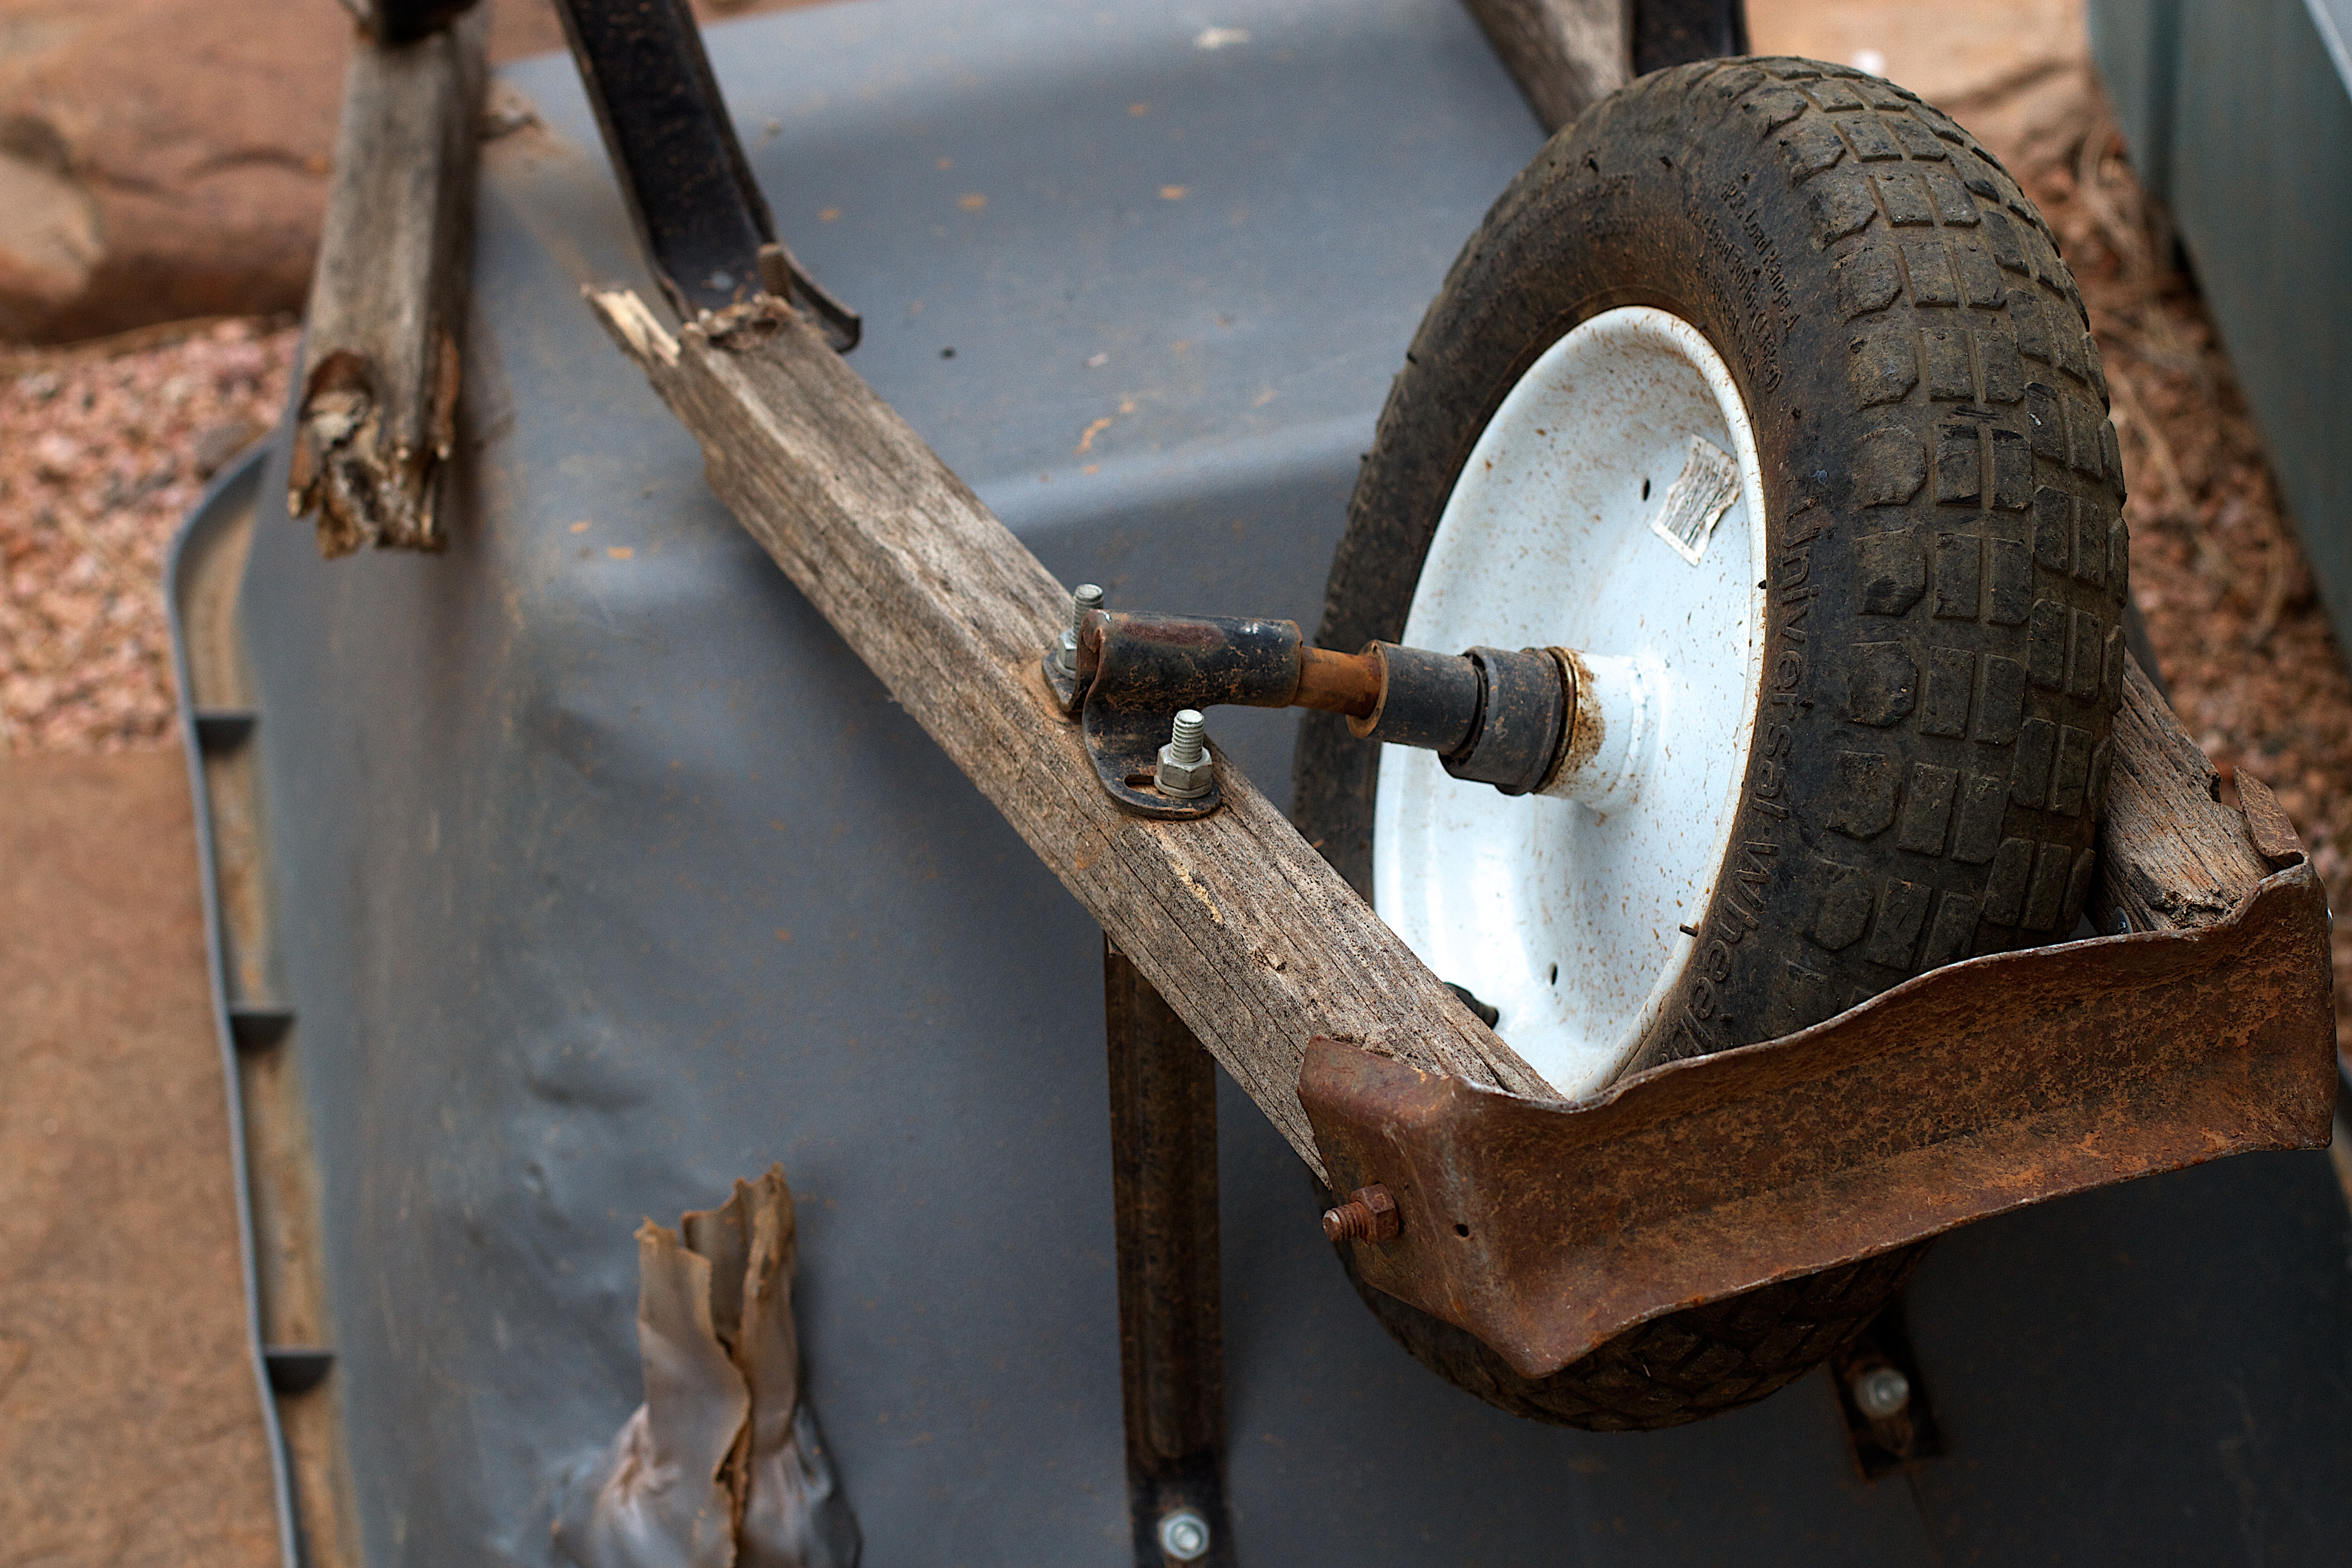
wood, wheel, machine